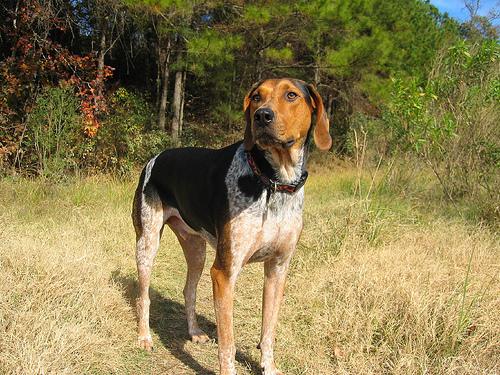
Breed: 217-n000050-bluetick